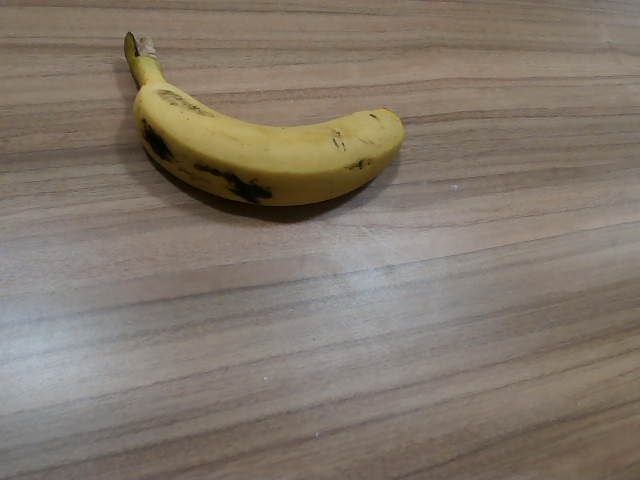
Label: Ripe_Banana